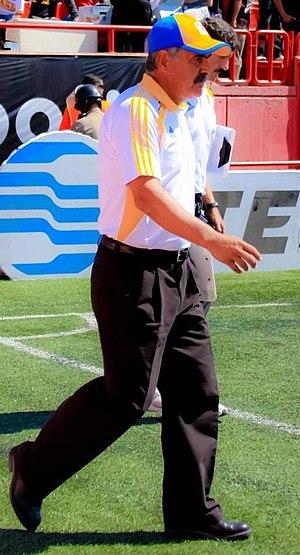
Les Tigres de la Universidad Autónoma de Nuevo León, plus connus sous l'appellation abrégée de Tigres UANL, est un club mexicain de football situé à San Nicolás de los Garza dans la région de Nuevo León et fondé en 1967. Le club est la propriété de CEMEX, une des entreprises majeures du pays ainsi qu'un des plus importants cimentiers mondiaux. Chaque année, les habitants de Monterrey ont droit au fameux Clásico Regiomontano qui oppose les Tigres aux Rayados, les deux clubs rivaux de la ville.